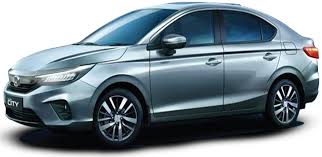
Vehicle type: Cars